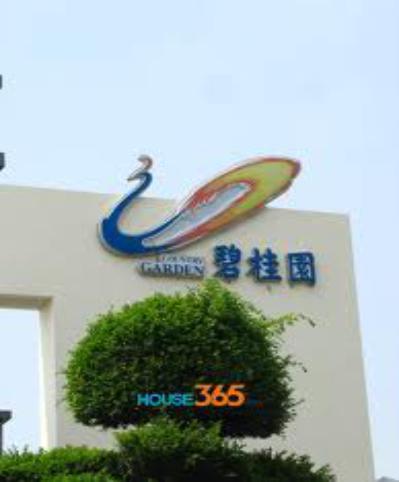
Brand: country garden
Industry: Necessities